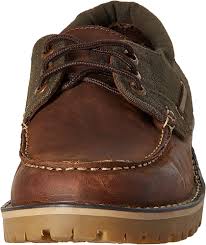
Label: Boat